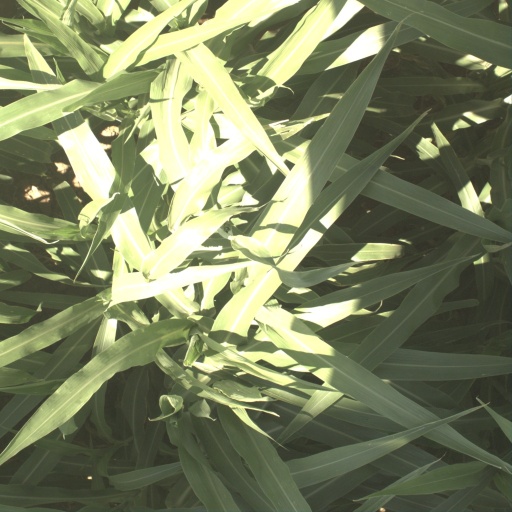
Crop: sorghum